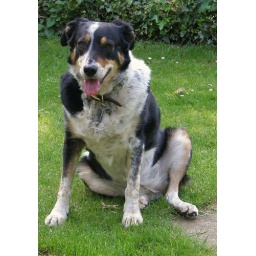
My dog Kez knackered after running around in the sun.